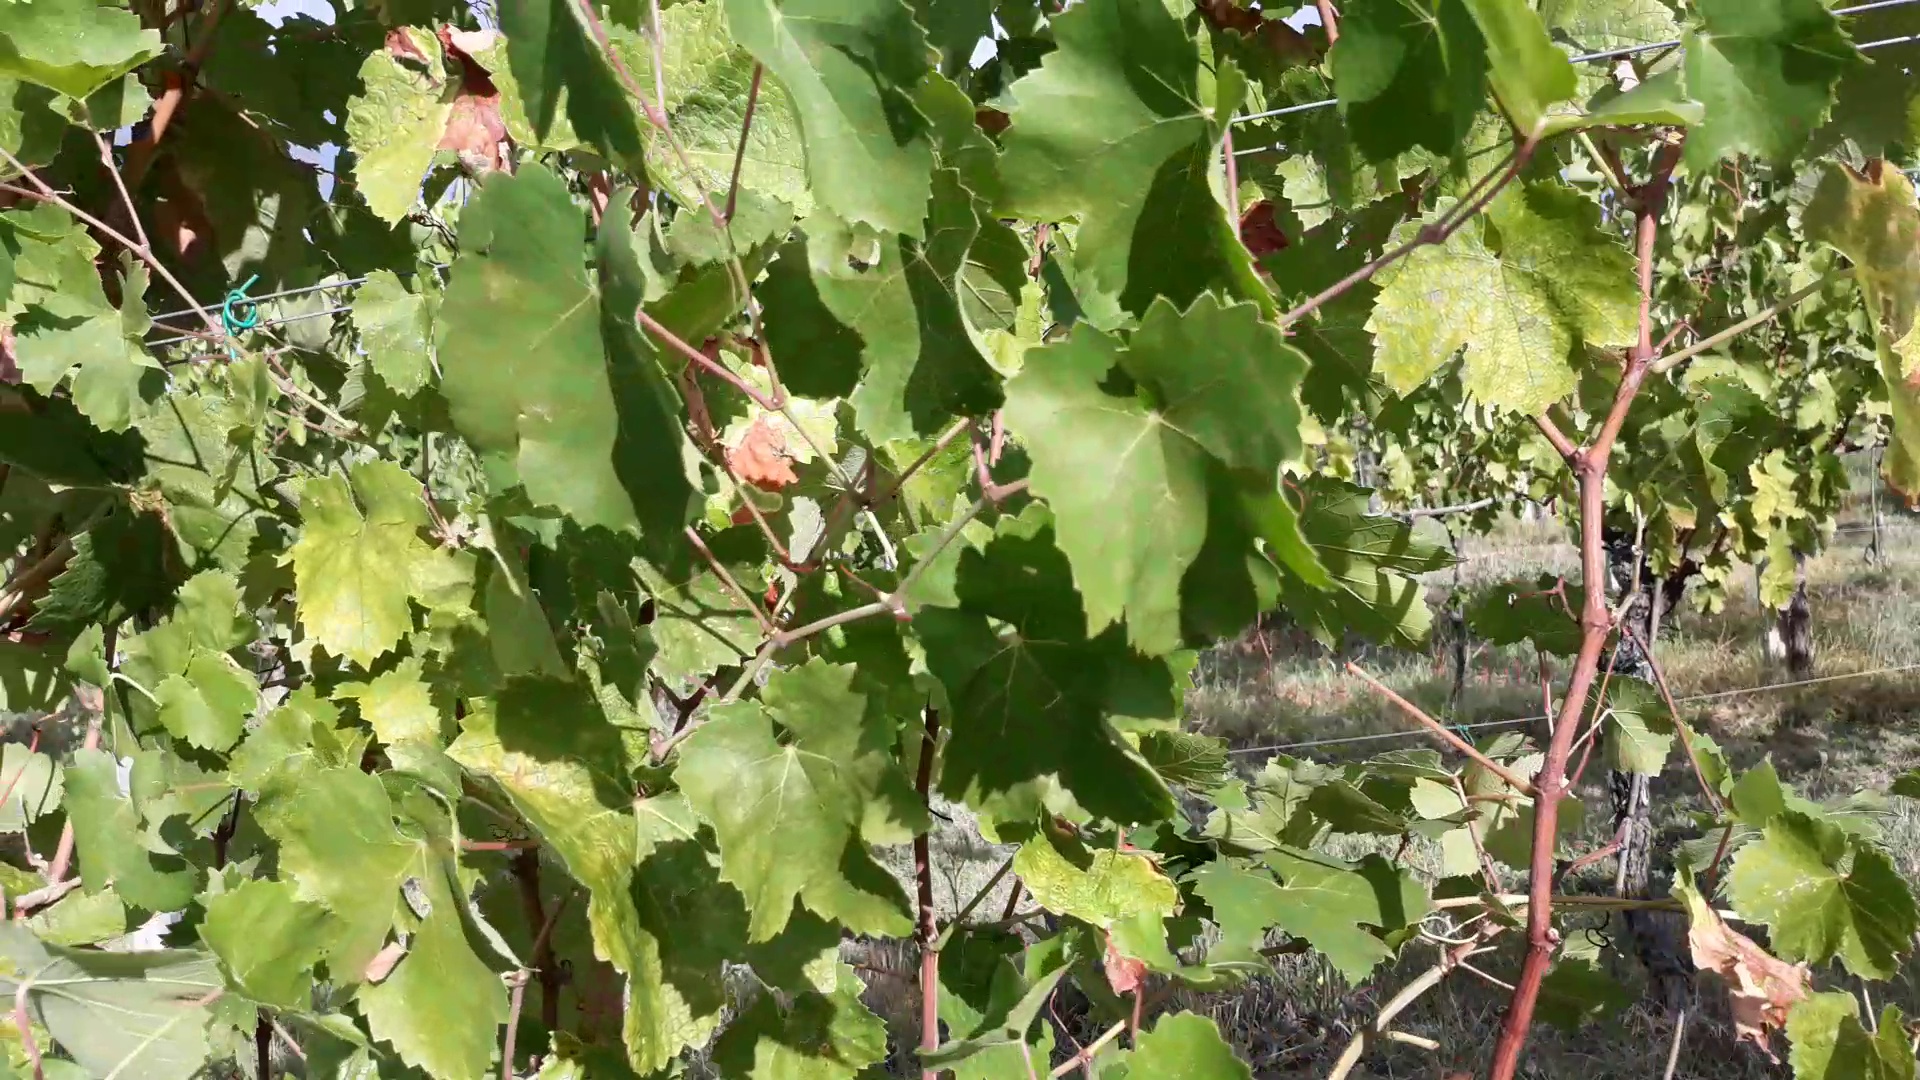
Label: esca